Leading-edge extension

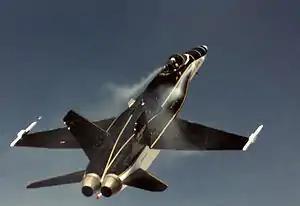
Condensation vortex flows along the LERX of an F/A-18

A leading edge cuff (or wing cuff) is a fixed aerodynamic device employed on fixed-wing aircraft to introduce a sharp discontinuity in the leading edge of the wing in the same way as a dogtooth. It also typically has a slightly drooped leading edge to improve low-speed characteristics.